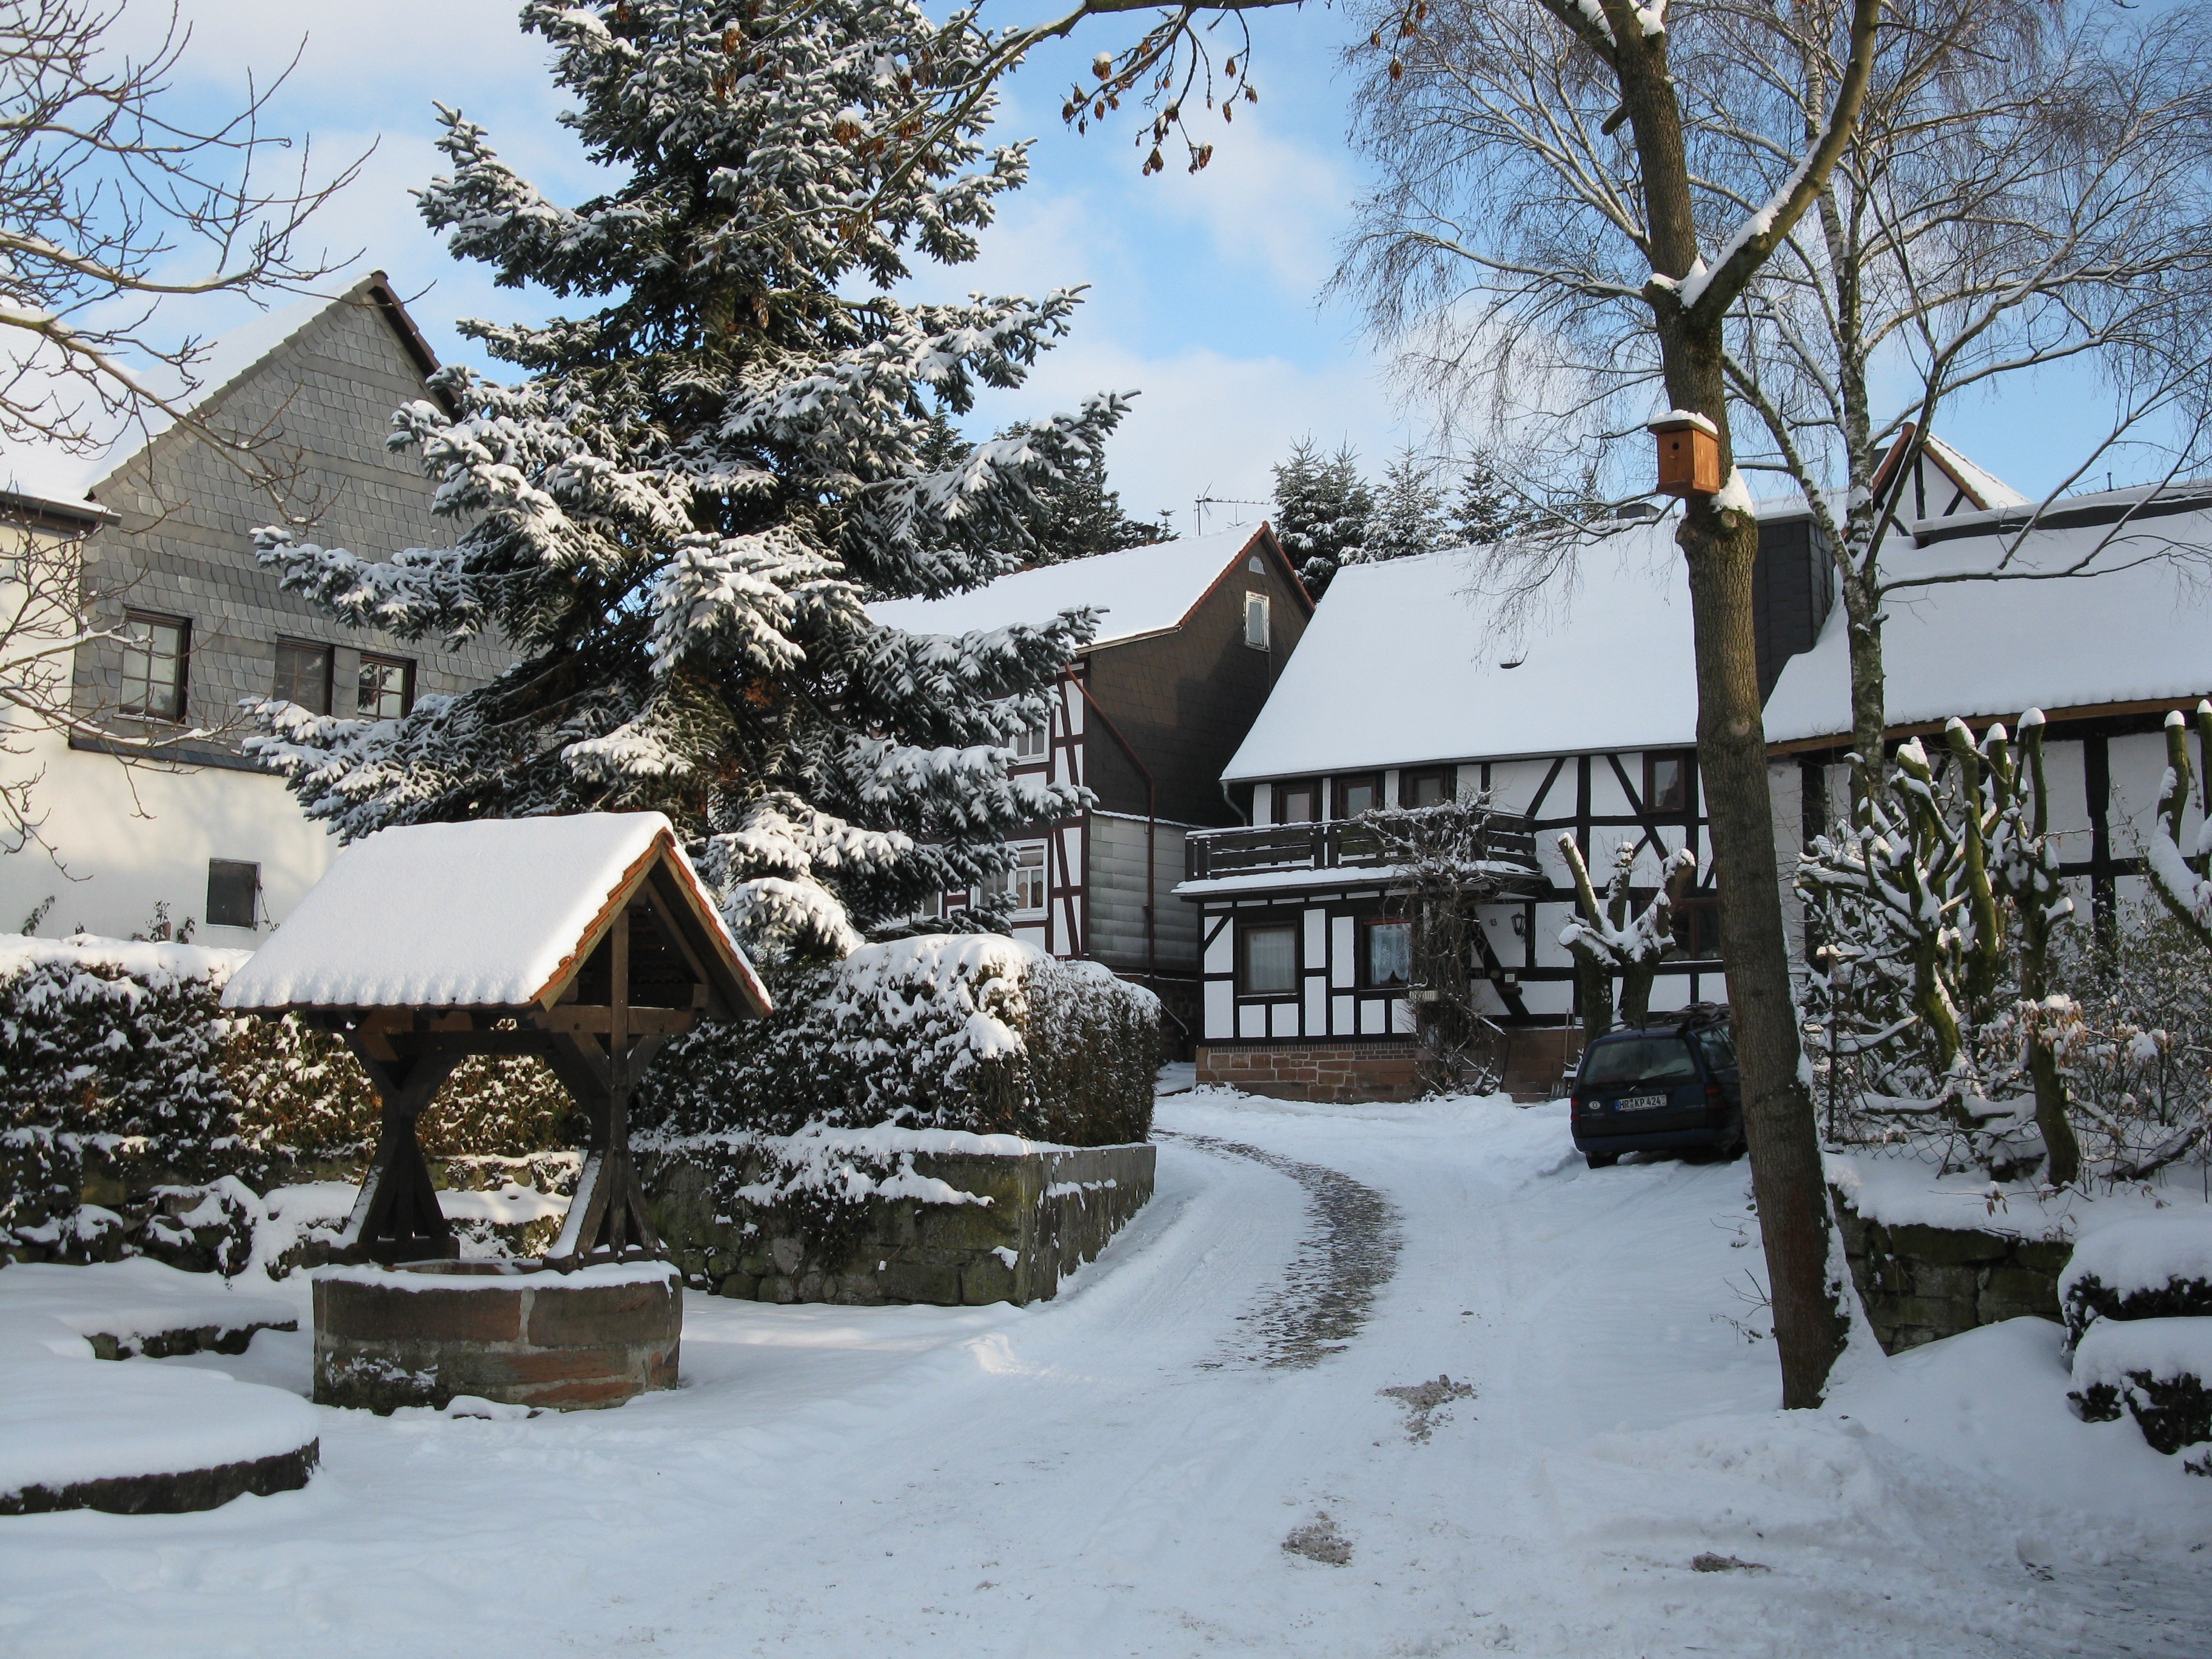
tree, snow, winter, house, home, cottage, weather, season, wintry, fachwerkh user, village scene winter, sugar house